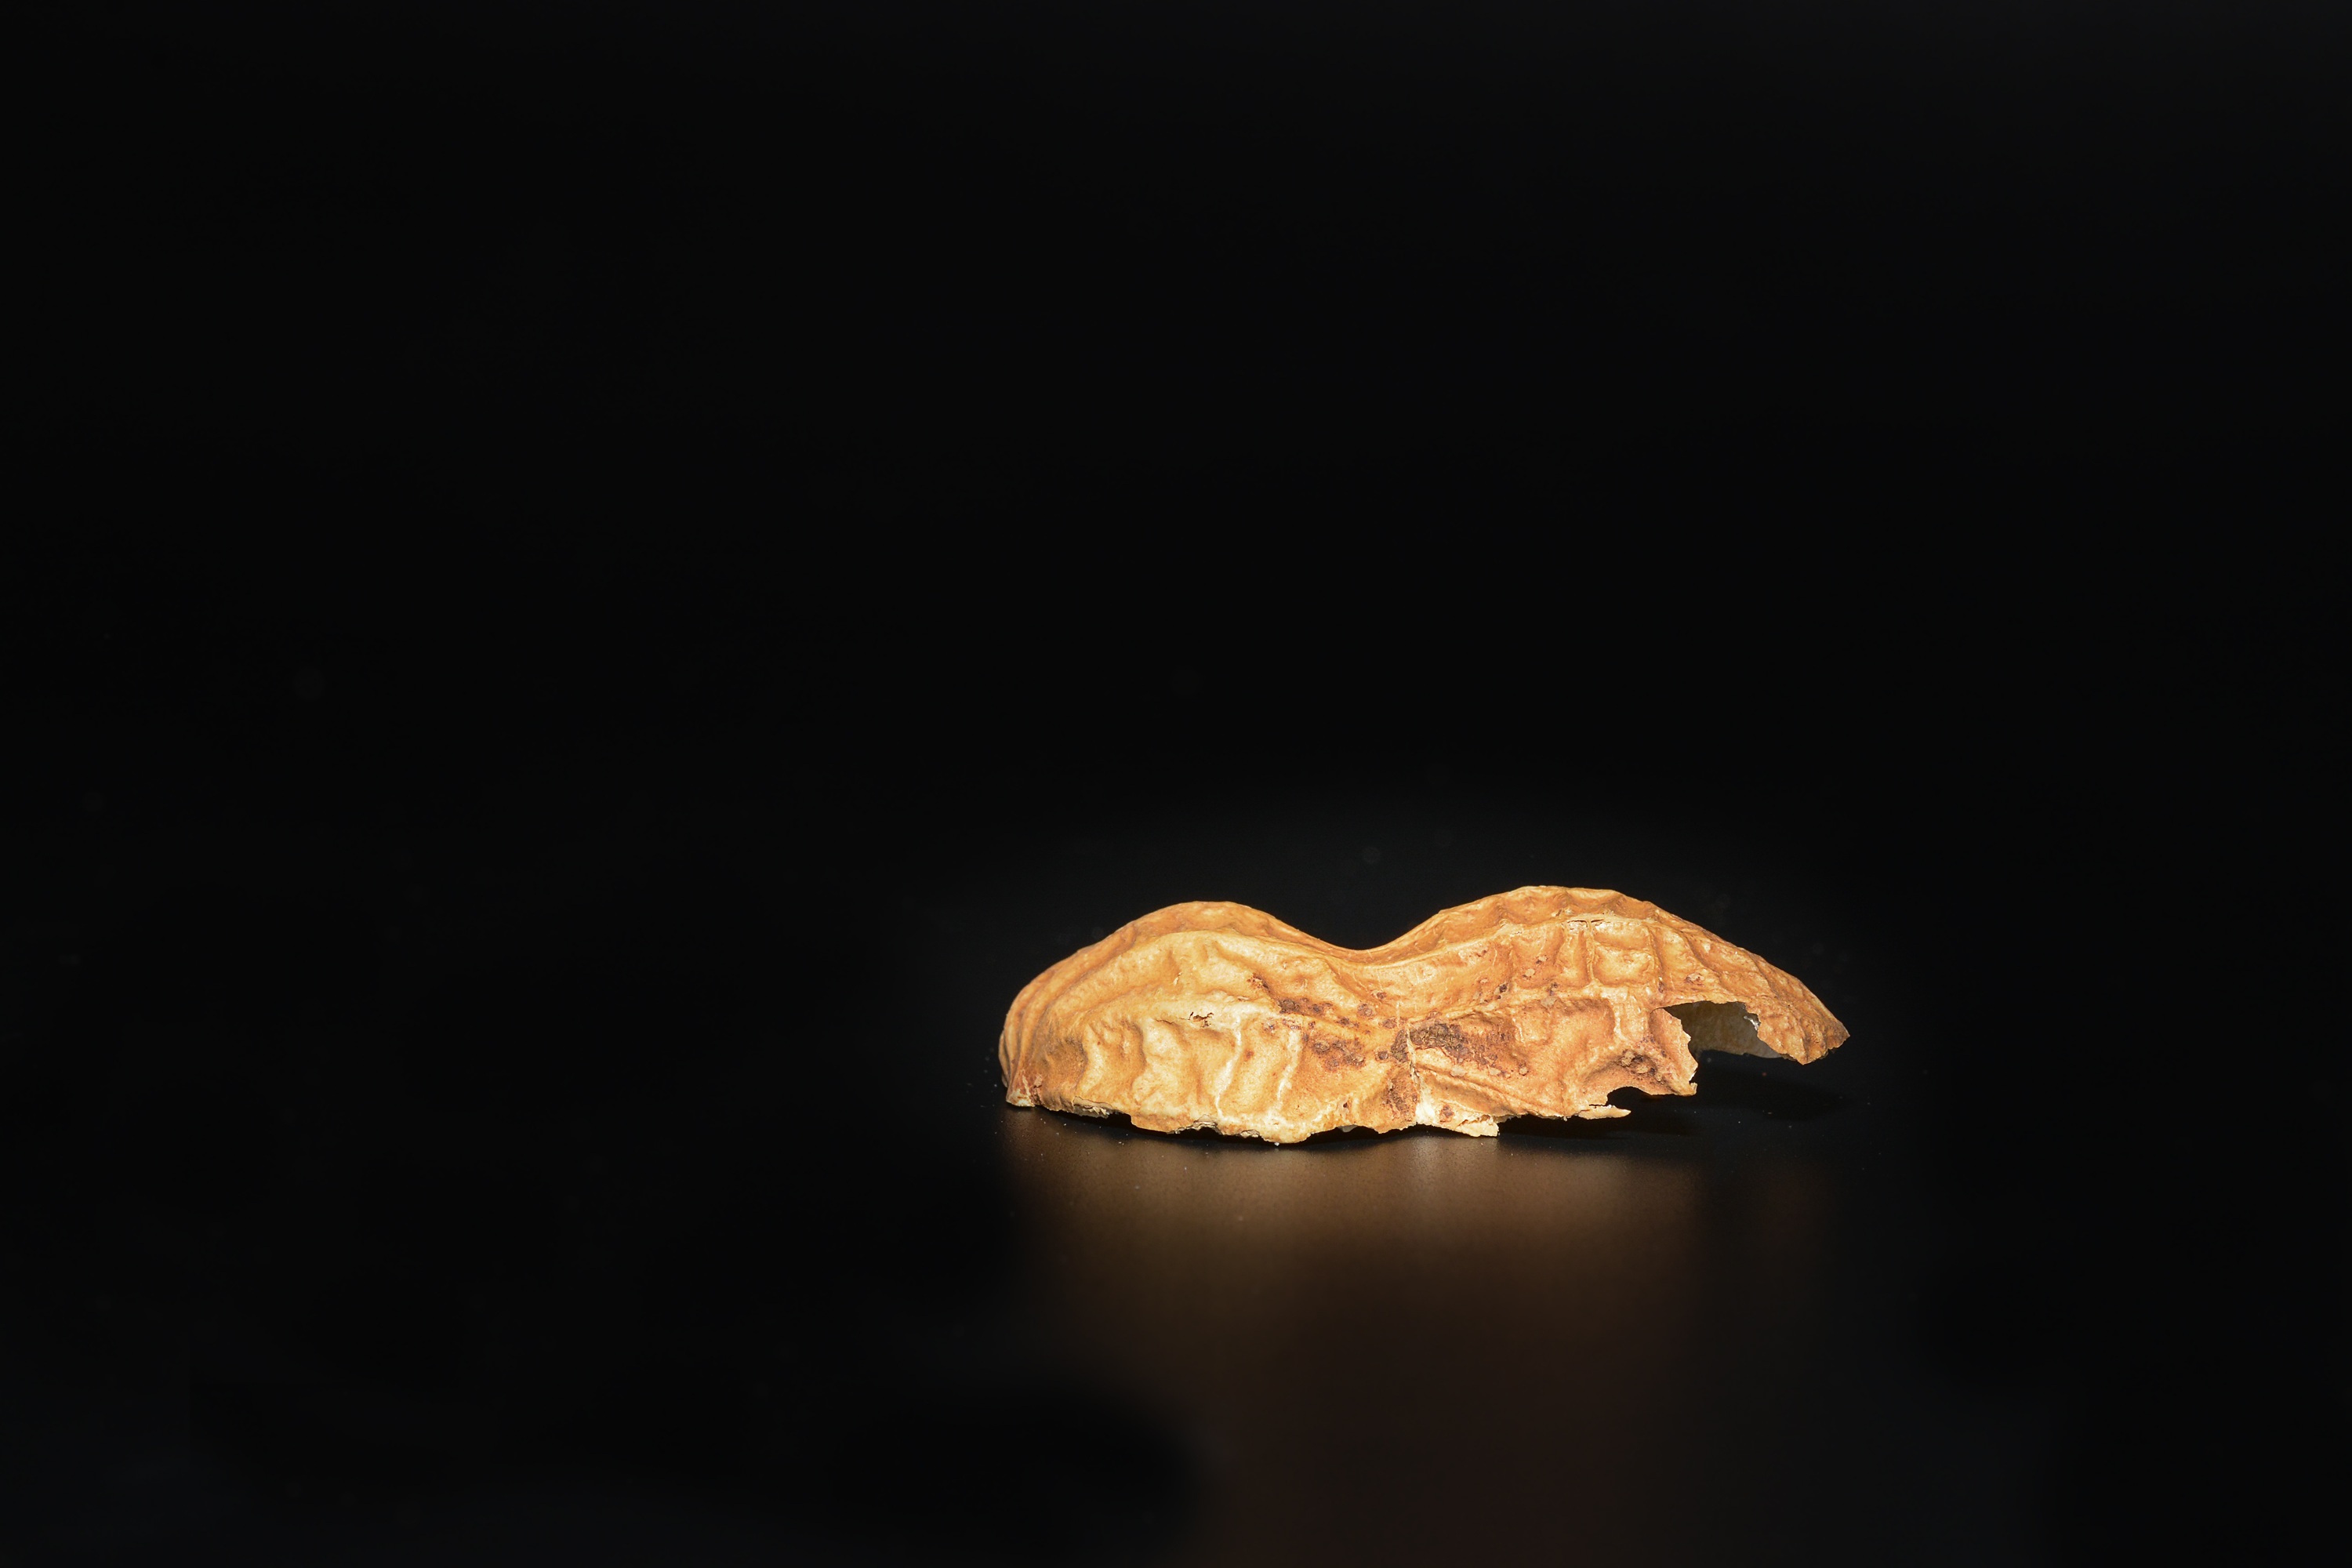
light, leaf, flower, reflection, darkness, close, close up, human body, organ, nutshell, peanut, macro photography, cut in half, peanut shell, half nutshell